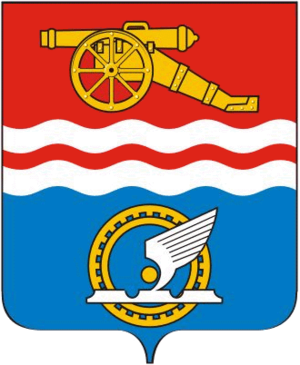
Kamensk-Uralskij
Kamensk-Uralskij er en by i Sverdlovsk oblast i Urals føderale distrikt i Den Russiske Føderation. Byen ligger omkring 115 km sydøst for Jekaterinburg og har 169.929 indbyggere.